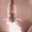
Label: rocket